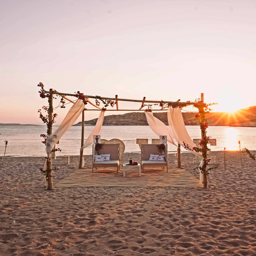
wedding ceremony on the beach